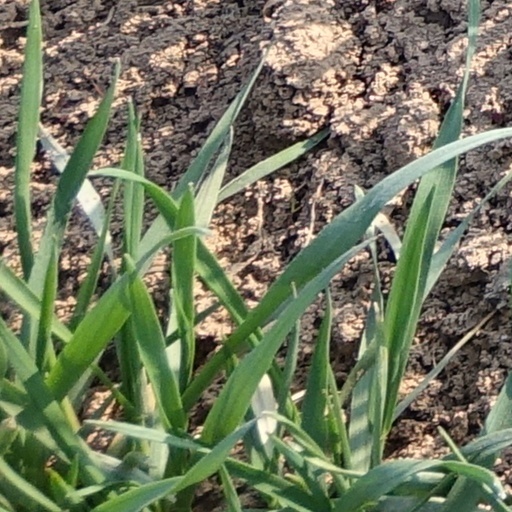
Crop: wheat